Northern Territories Alcohol Labels Study

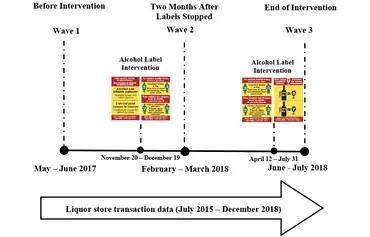
Modified alcohol label study design due to interference from Canada's alcohol industry

While there has been a lot of research on how people react after seeing alcohol labels in lab and online studies, and what they say about their future intentions, there is much less research on how people change their behaviour in response to real-world warnings. Most of the evidence on real-world warnings is based on the small text-based labels required by the 1988 US Alcoholic Beverage Labeling Act. These labels have been widely criticized. The text is long and hard to read. It warns only about not drinking under specific circumstances, with a message about impaired driving and fetal alcohol spectrum disorders. There is only one message (not multiple messages that rotate). The text is often printed in a colour that is similar to the background colour, and the warning is often placed on the back of the container. Tim Stockwell described this evidence as "pretty moot because the labels are so bad". Research suggests that the current American fetal warnings aren't very effective. Many people don't notice them.